Corinne Maury

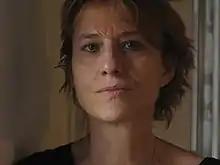

Corinne Maury is a French lecturer in film studies as well as a film director.